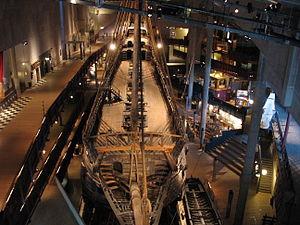
Le Vasa est un navire de guerre construit pour le roi Gustave II Adolphe de Suède, de la dynastie Vasa, entre 1626 et 1628. Le navire sombra après une navigation d'à peine un mille marin lors de son voyage inaugural, le 10 août 1628. Le Vasa tomba dans l'oubli après la récupération de ses canons, au cours du XVIIᵉ siècle. L'épave fut localisée à la fin des années 1950 dans la vase d'un chenal situé à la sortie du port de Stockholm. La coque, entière et largement intacte, fut renflouée le 24 avril 1961 et entreposée dans un bâtiment provisoire nommé Wasavarvet jusqu'en 1987, puis dans un nouveau bâtiment appelé musée Vasa à Stockholm. Le vaisseau est l'une des attractions les plus populaires de Suède et le deuxième musée du pays par sa fréquentation avec plus d'1,1 million de visiteurs en 2008, et plus de 25 millions de visiteurs depuis son renflouement.